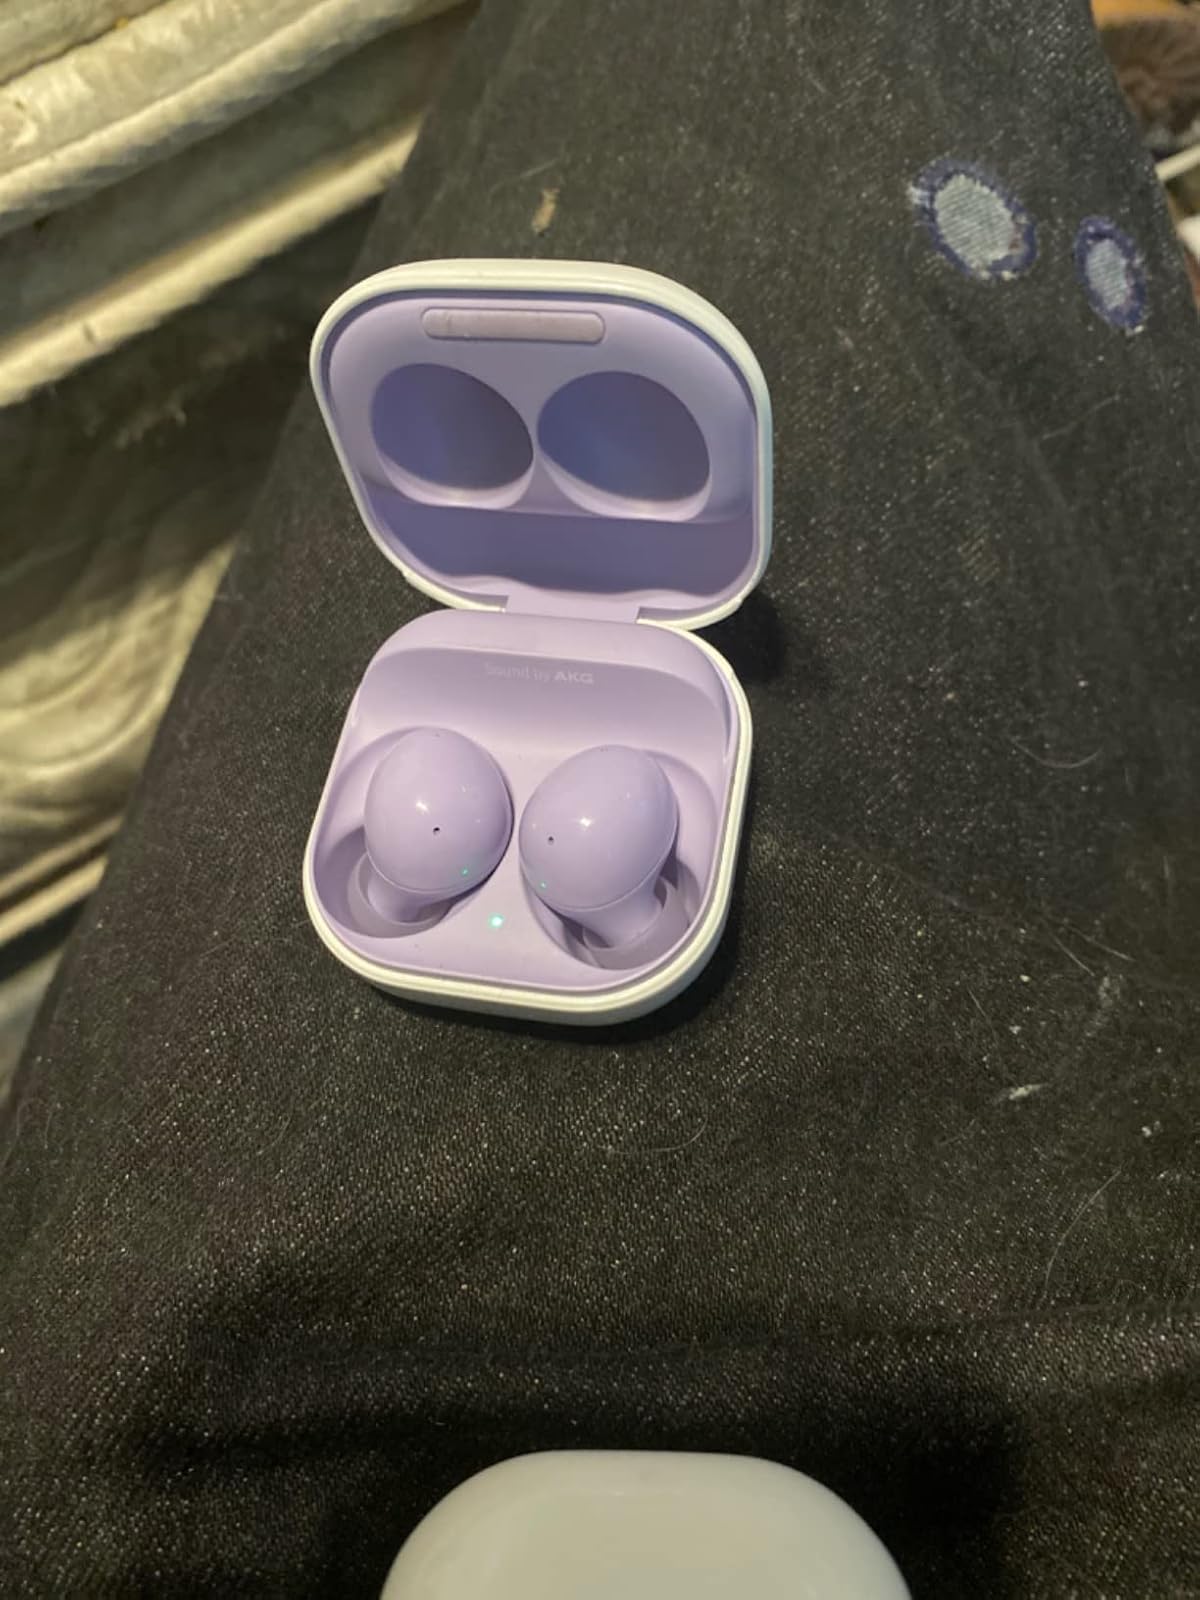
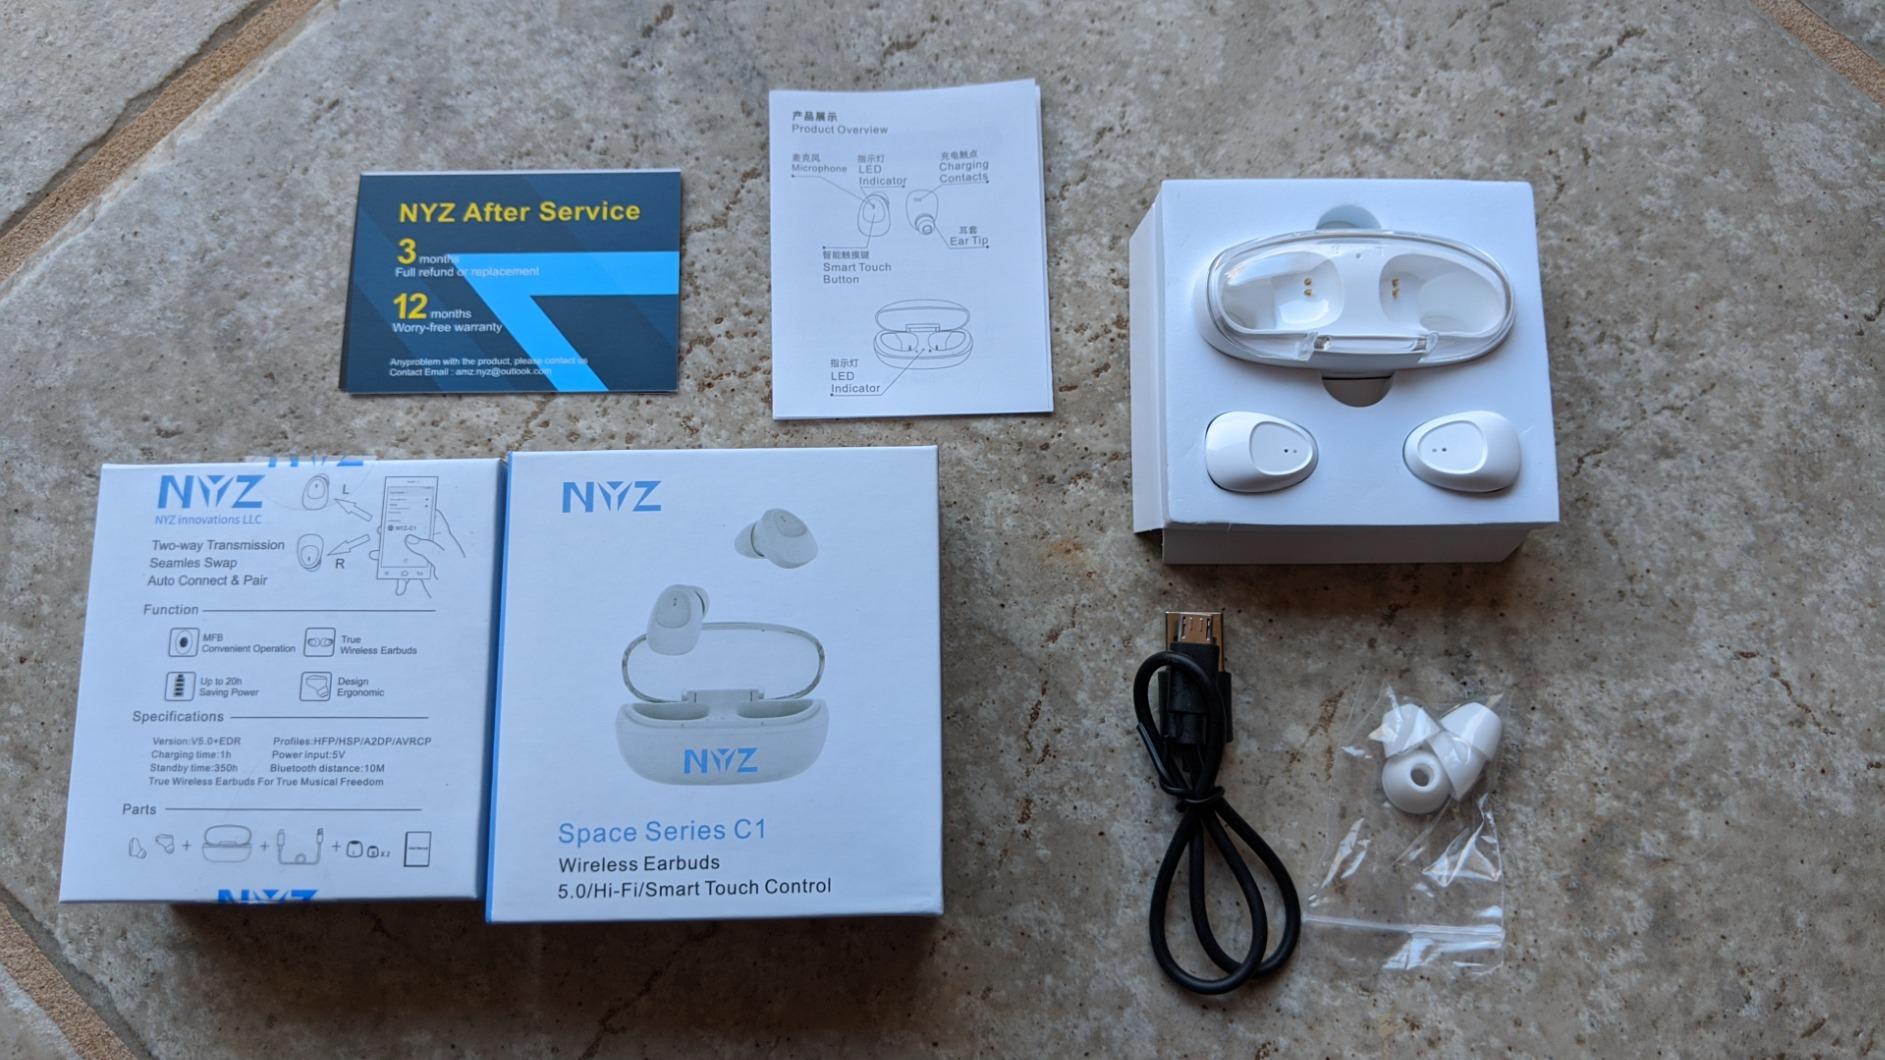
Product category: earbuds
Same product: no